Chamfer

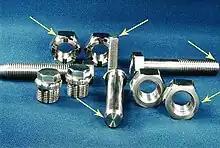
The arrows point to some of the many chamfers present.

In machining a chamfer is a slope cut at any right-angled edge of a workpiece, e.g. holes; the ends of rods, bolts, and pins; the corners of the long-edges of plates; any other place where two surfaces meet at a sharp angle. Chamfering eases assembly, e.g. the insertion of bolts into holes, or nuts. Chamfering also removes sharp edges which reduces significantly the possibility of cuts, and injuries, to people handling the metal piece. It also minimizes the introduction of rust, by eliminating the area where a ferrous material is at its thinnest and most vulnerable.